African sculpture

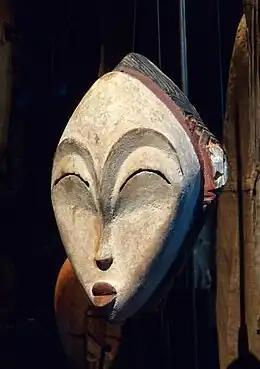
Mask from Gabon

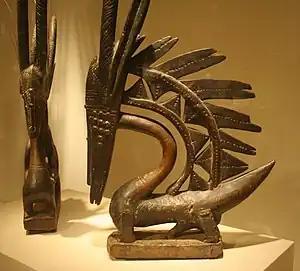
Two Chiwara c. late 19th early 20th centuries, Art Institute of Chicago. Female (left) and male, vertical styles

Most African sculpture from regions south of the Sahara was historically made of wood and other organic materials that have not survived from earlier than a few centuries ago, while older pottery figures are found from a number of areas. Masks have been important elements in the cultural traditions of many peoples, along with human figures, often highly stylized. There is a vast variety of styles, often varying within the same context of origin and depending on the use of the object. Wider regional trends are apparent, and sculpture is most common among "groups of settled cultivators in the areas drained by the Niger and Congo rivers" in West Africa.